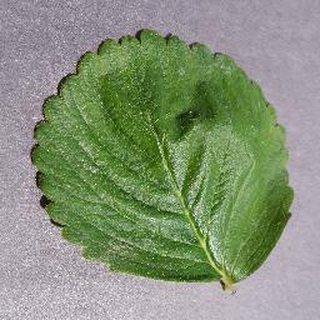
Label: healthy_strawberry